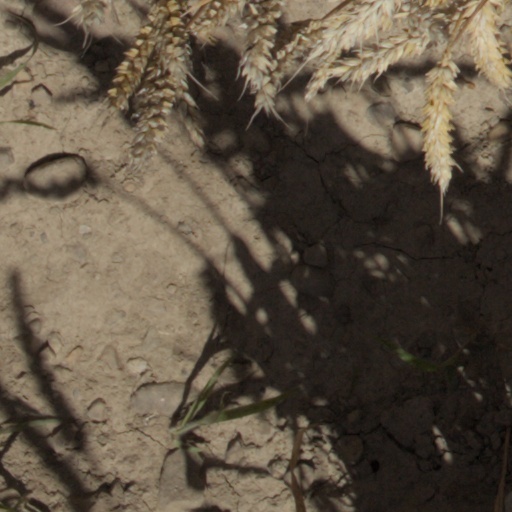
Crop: wheat